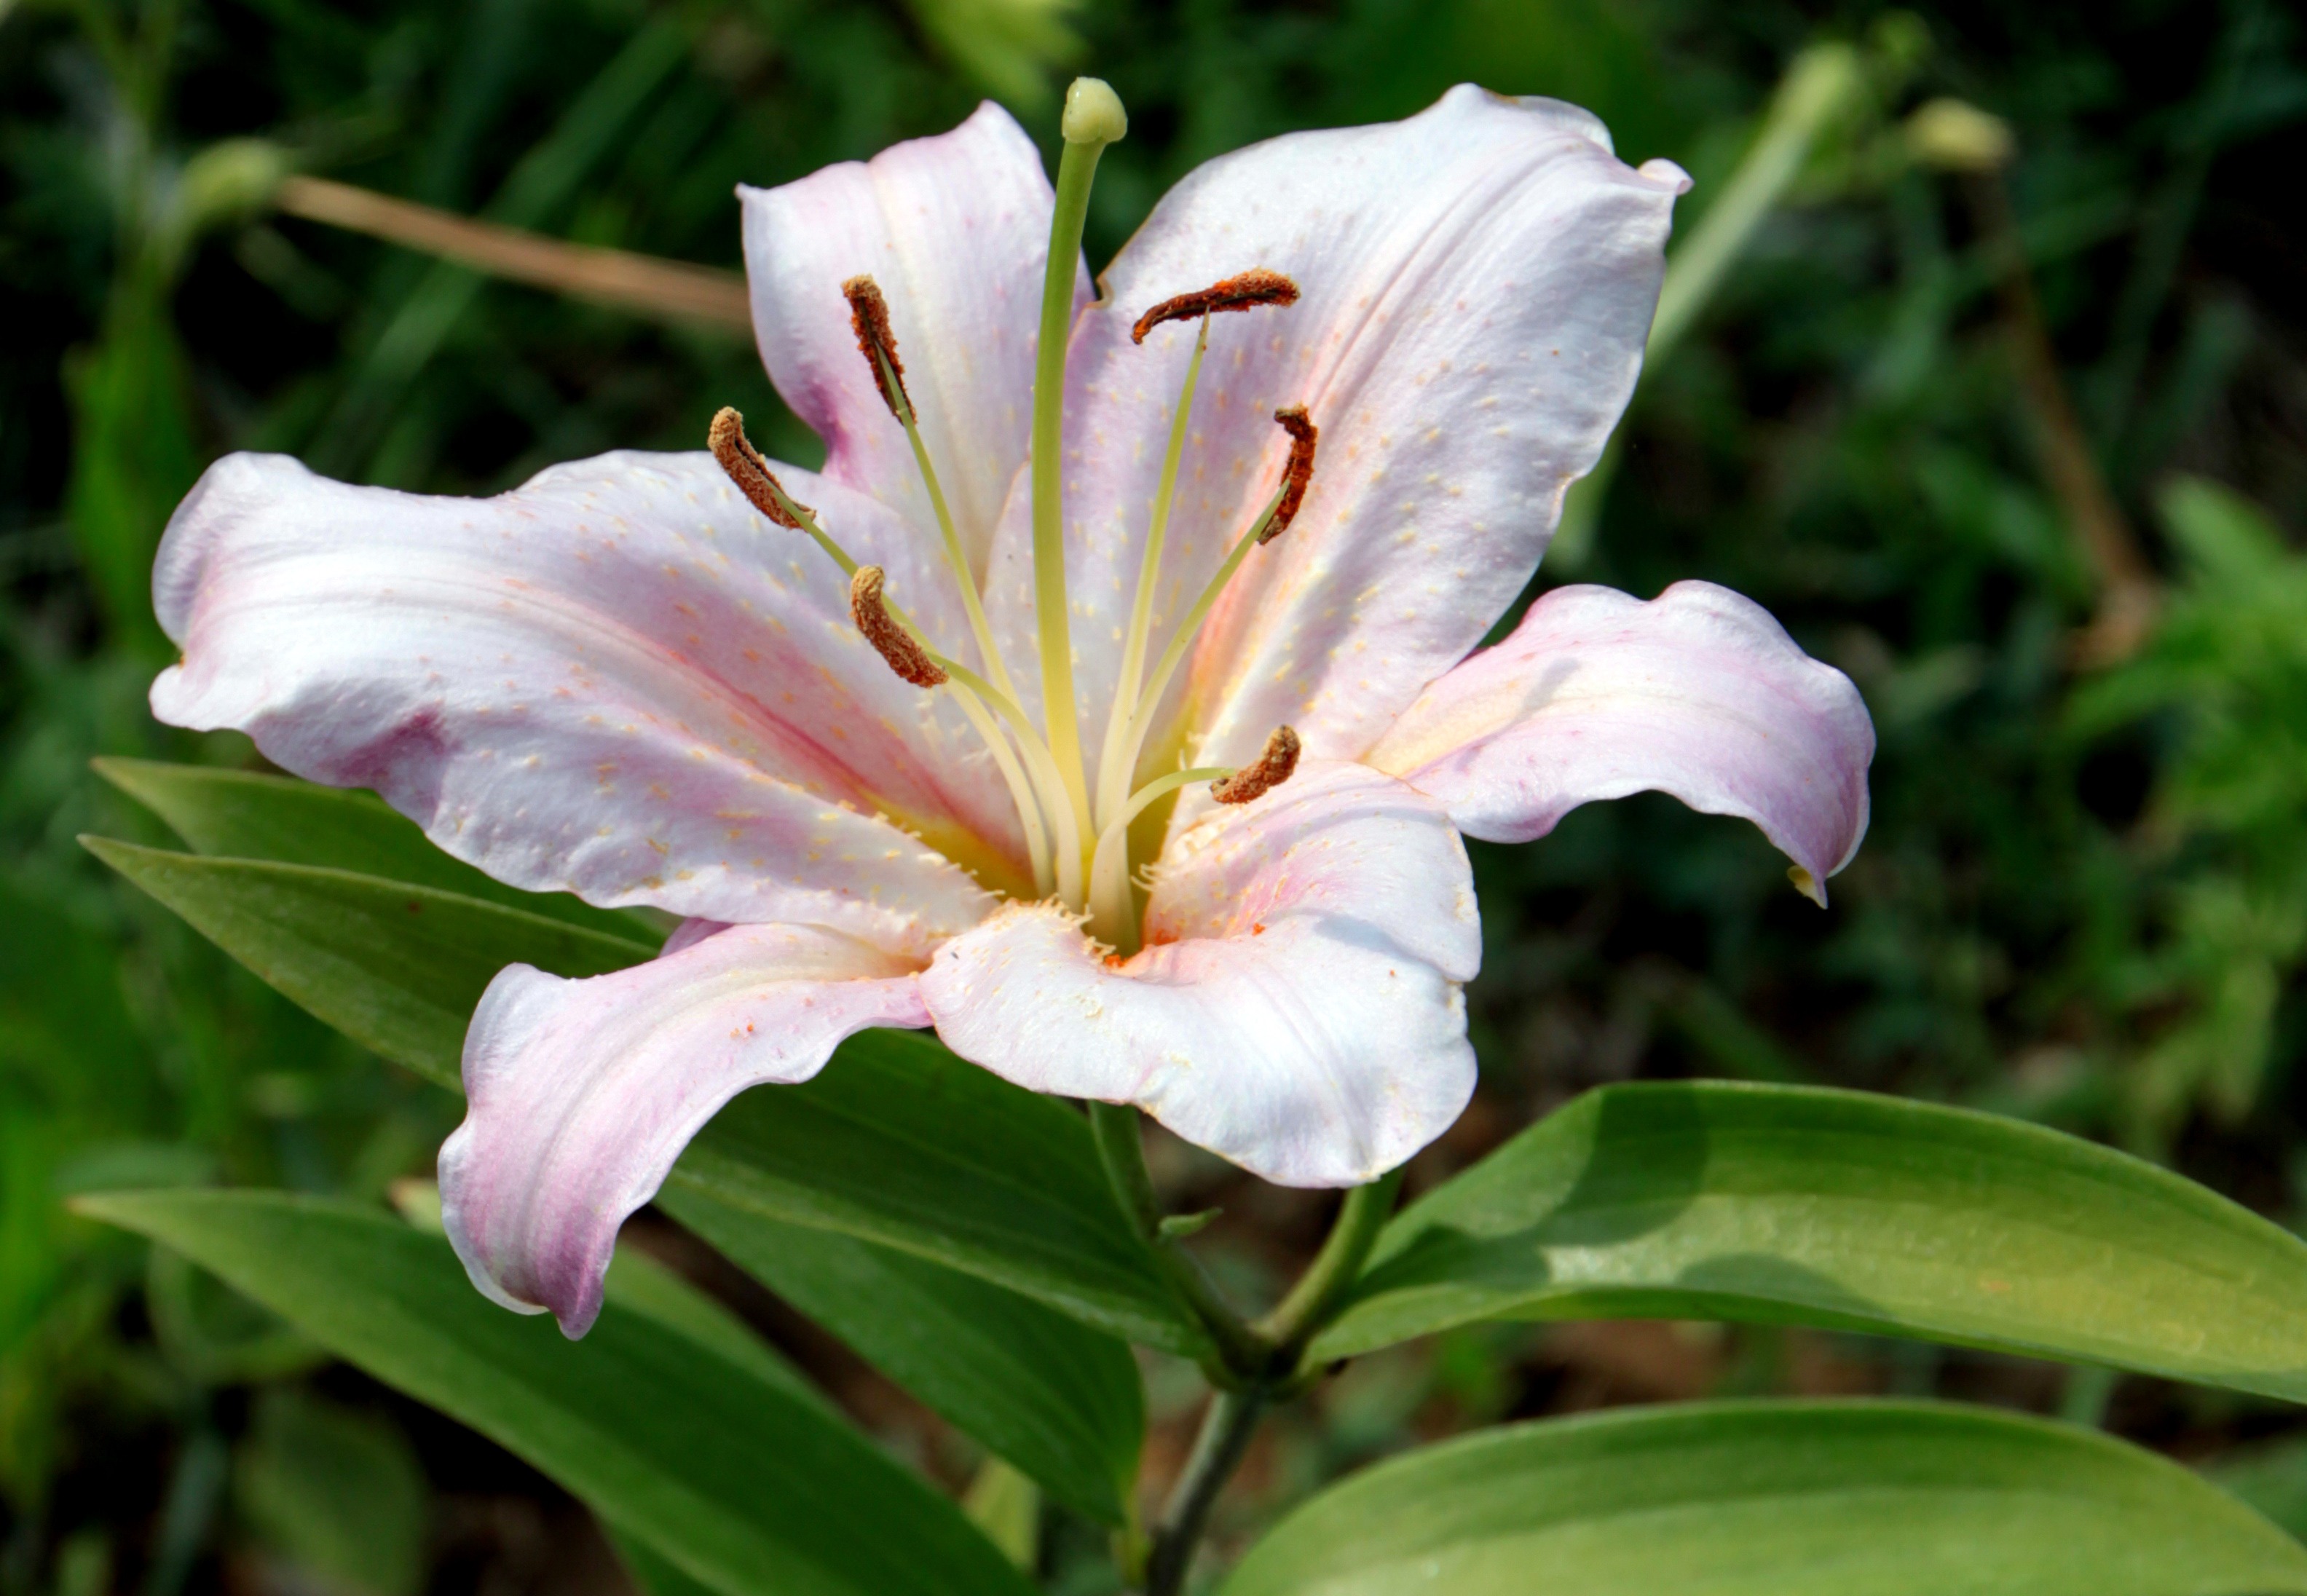
plant, flower, botany, blue, garden, pink, flora, lavender, plants, flowers, shrub, lilac, lily, daylily, macro photography, pale, flowering plant, land plant